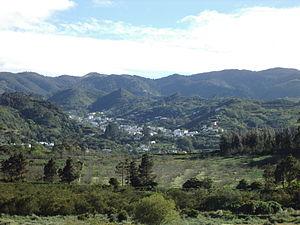
Valleseco est une commune de la communauté autonome des Îles Canaries en Espagne. Elle est située au centre nord de l'île de Grande Canarie dans la province de Las Palmas, au sud-ouest de Las Palmas de Gran Canaria et au nord-est de Puerto Rico, la montagne dominant le sud de l'île.